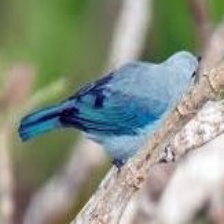
Species: AZURE TANAGER
Scientific name: THRAUPIS CYANOPTERA